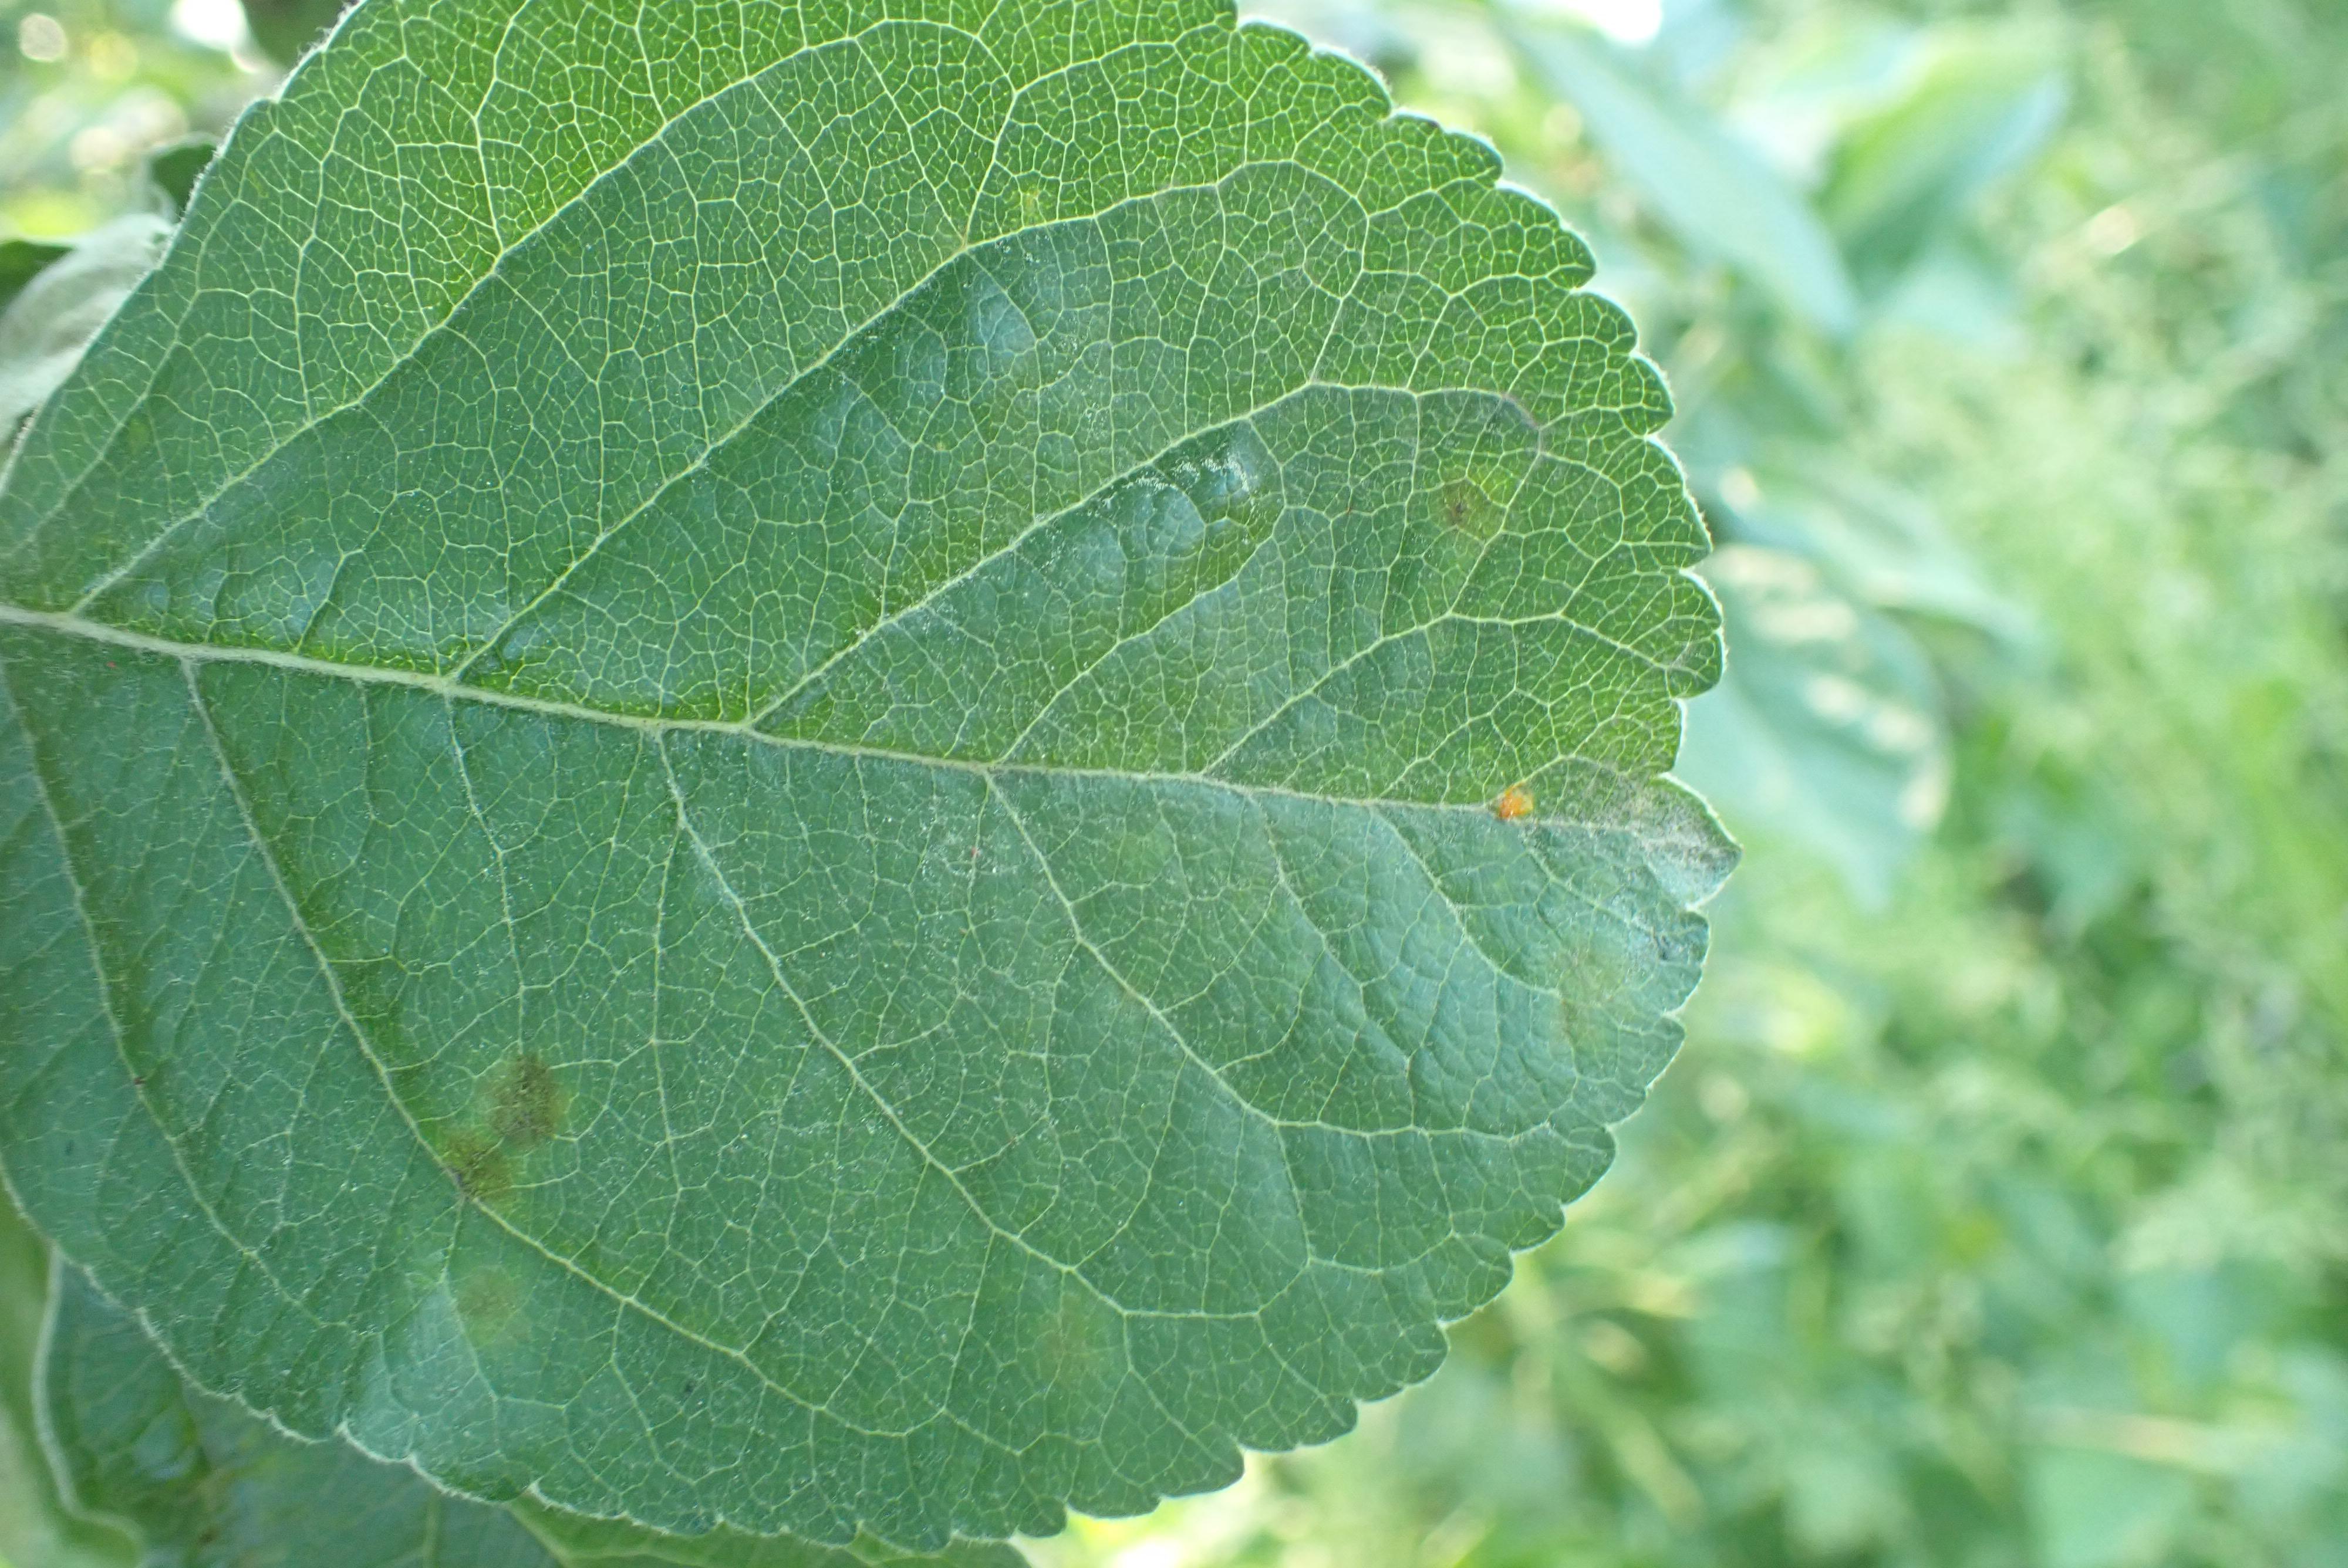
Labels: scab